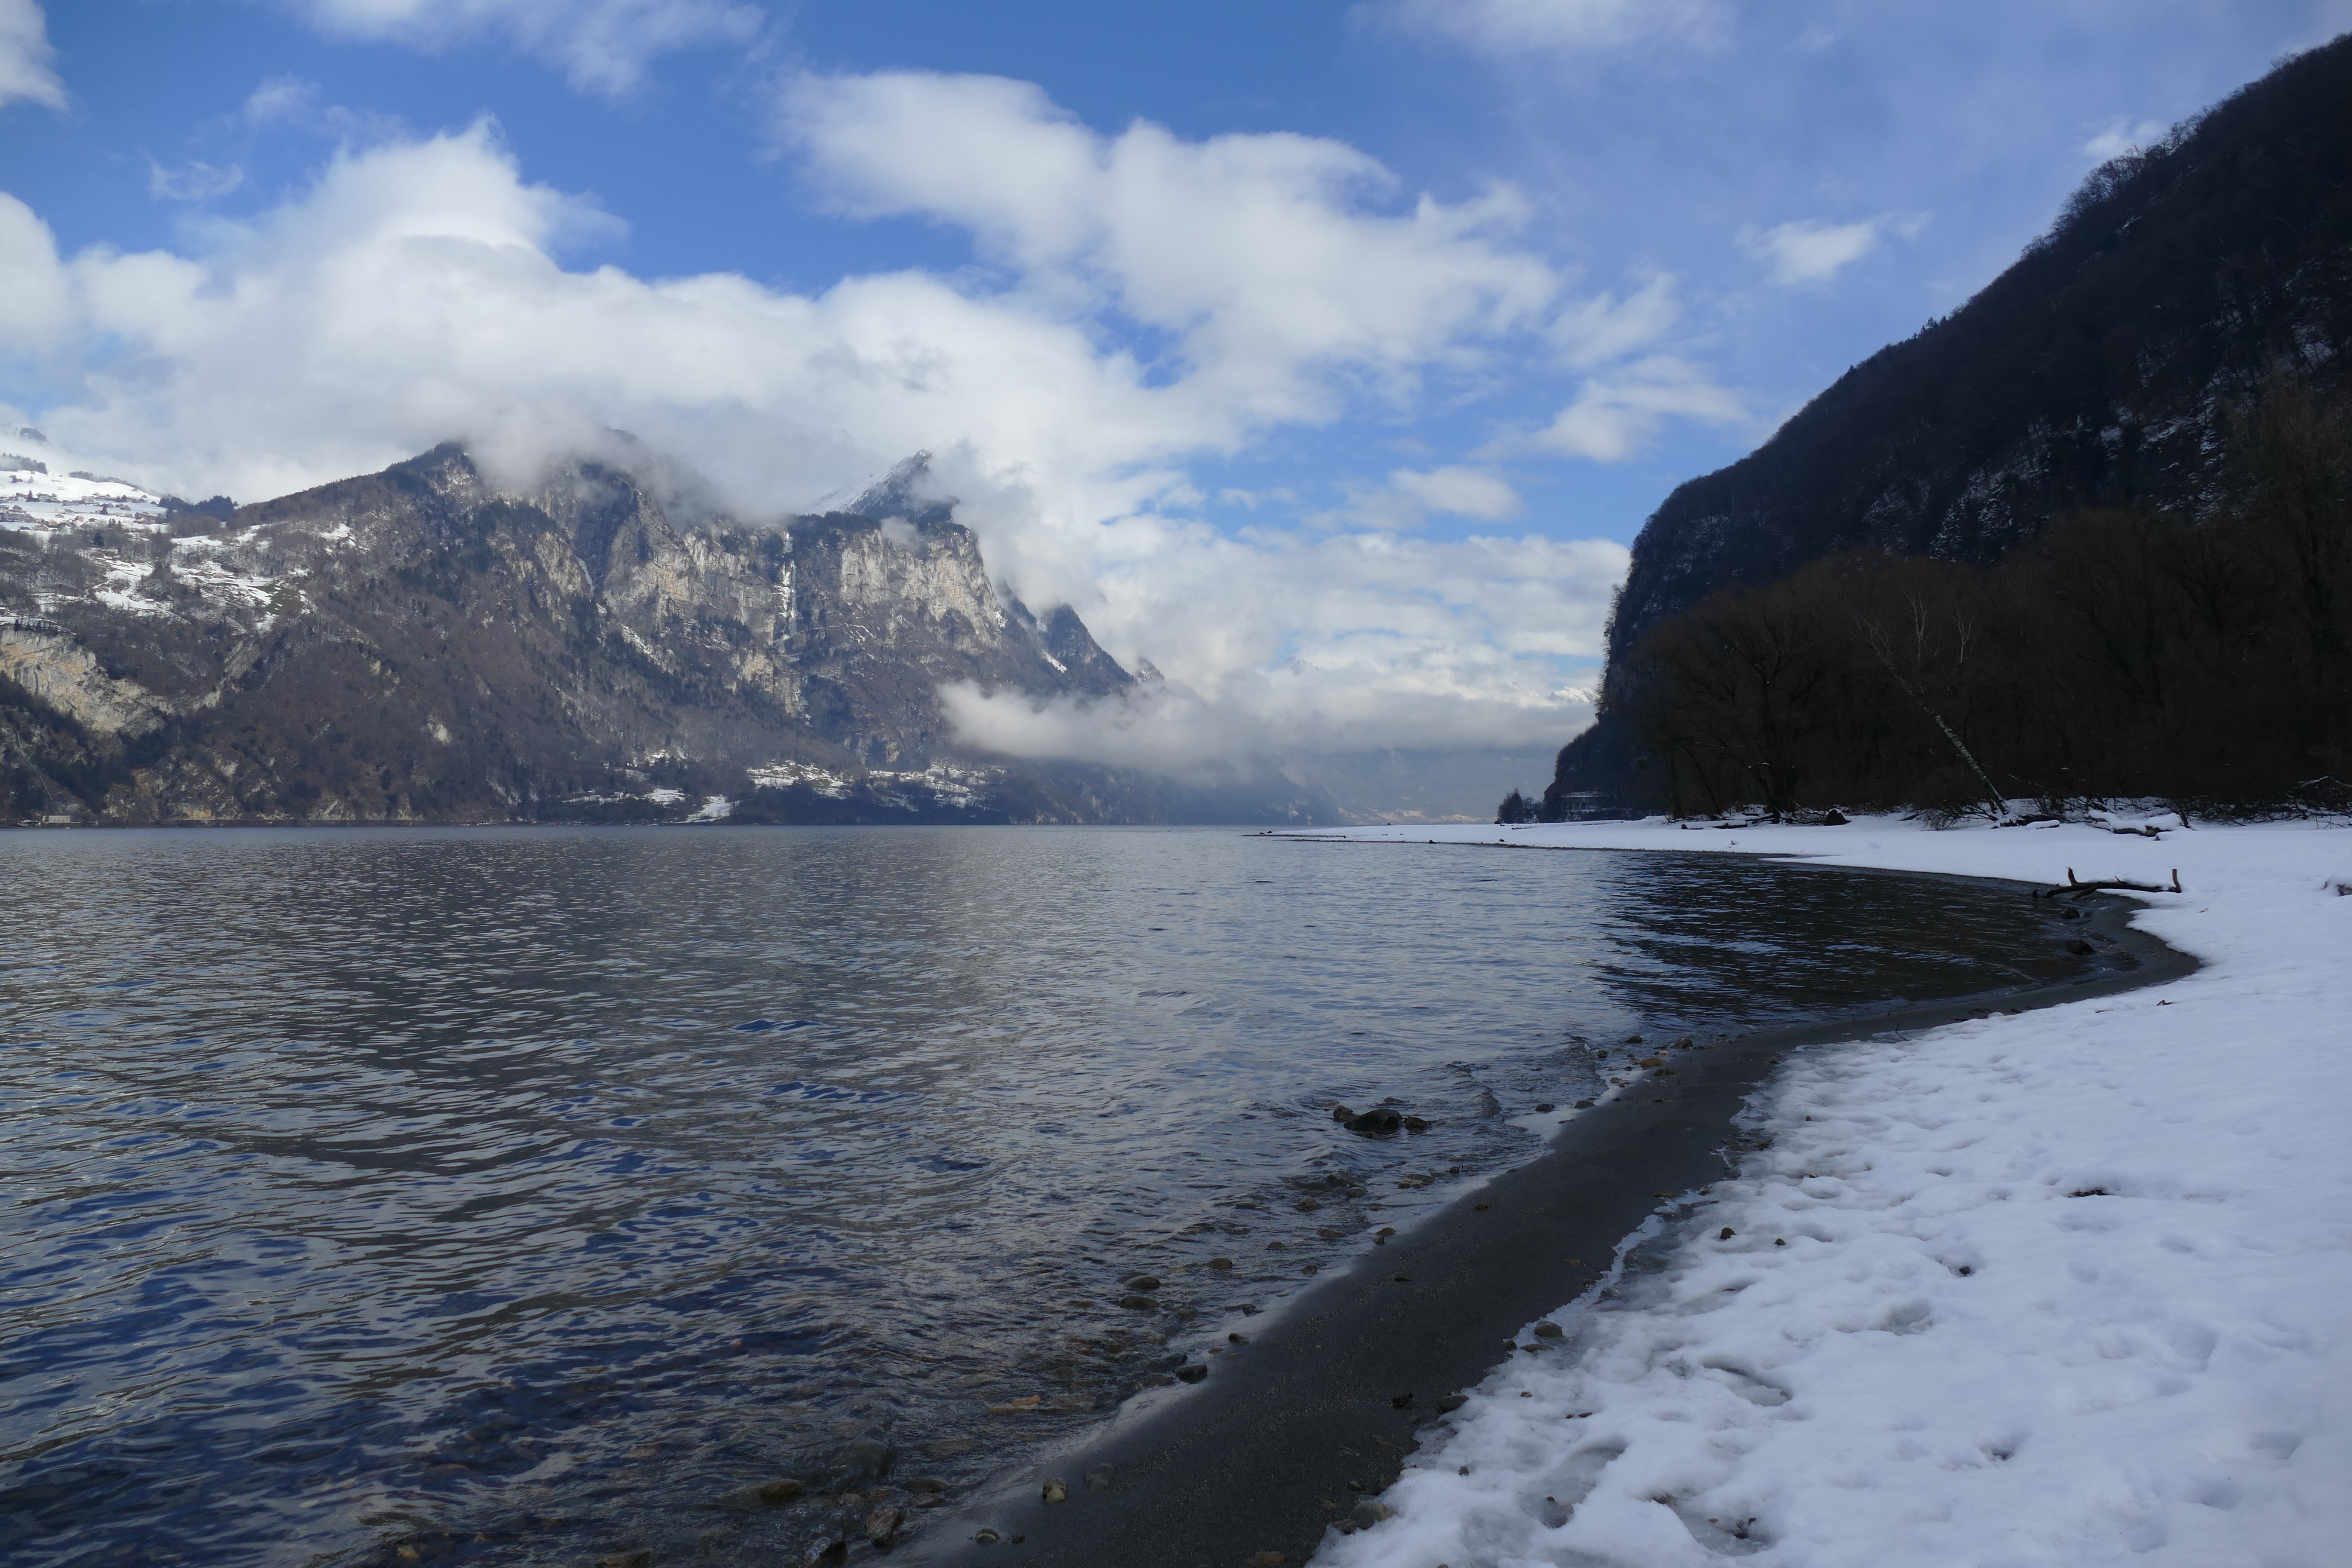
landscape, sea, coast, water, nature, mountain, snow, wave, lake, mountain range, ice, glacier, weather, bay, fjord, reservoir, arctic, body of water, loch, landform, churfirsten, lake walen, geographical feature, glacial landform